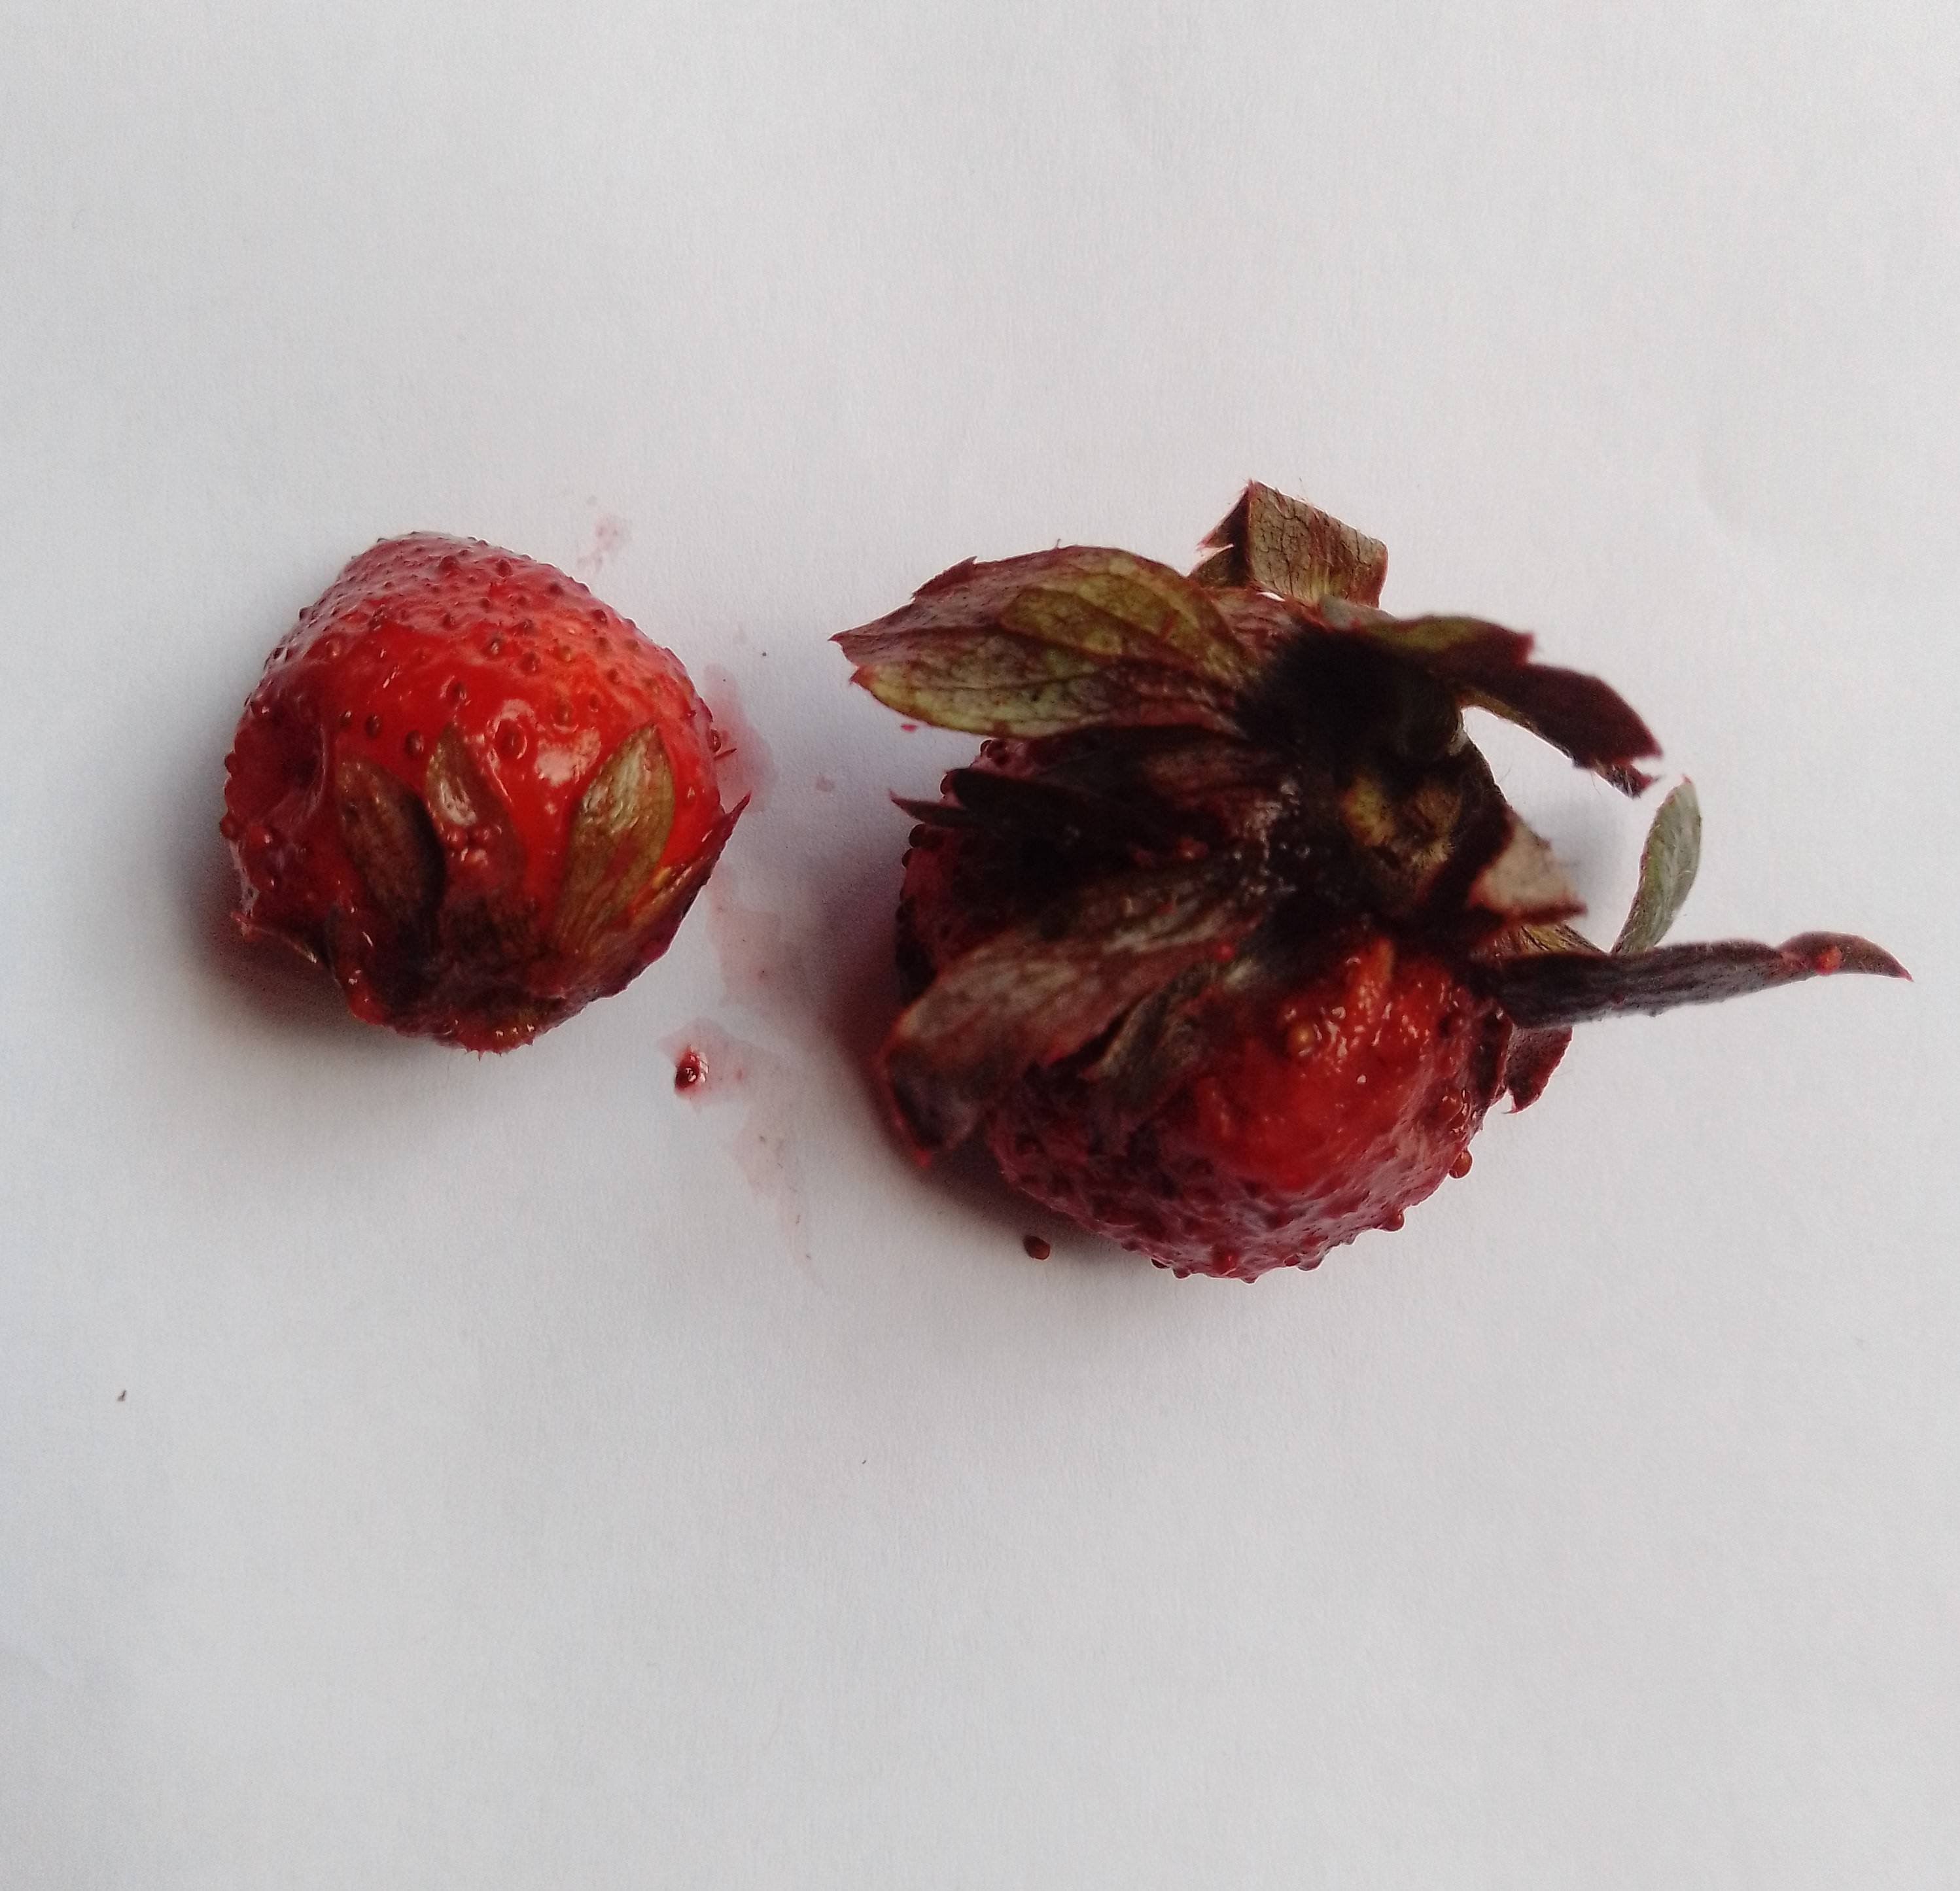
Fruit: strawberry
Condition: rotten